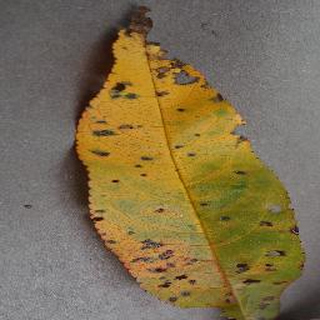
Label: peach_bacterial_spot